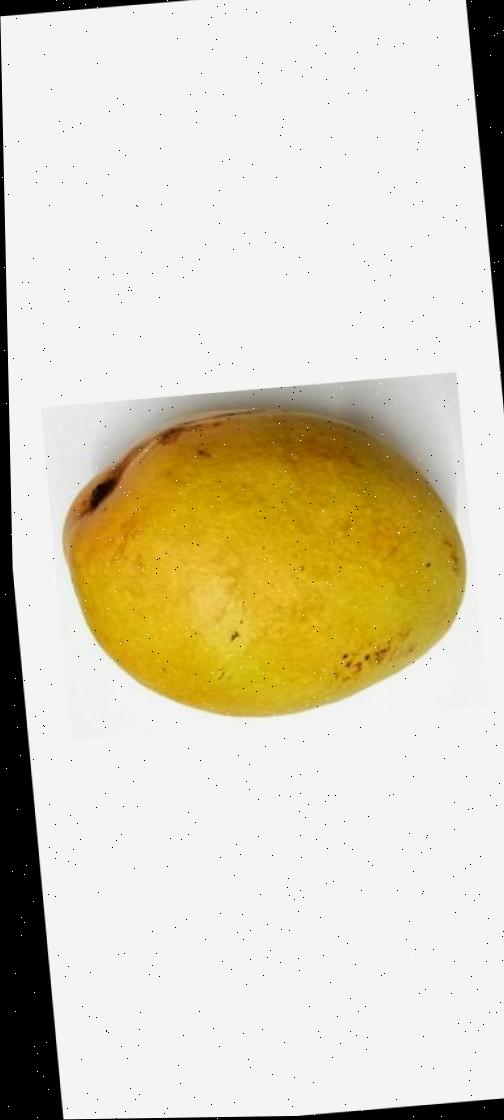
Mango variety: Bari-11